Dzhamaladin Gasanov

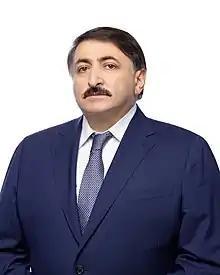

Dzhamaladin Nabievich Gasanov (born 5 August 1964) is a Russian political figure and deputy of the 5th, 6th, and 8th State Dumas. In 2021, he was granted a Doctor of Sciences in Political Science degree